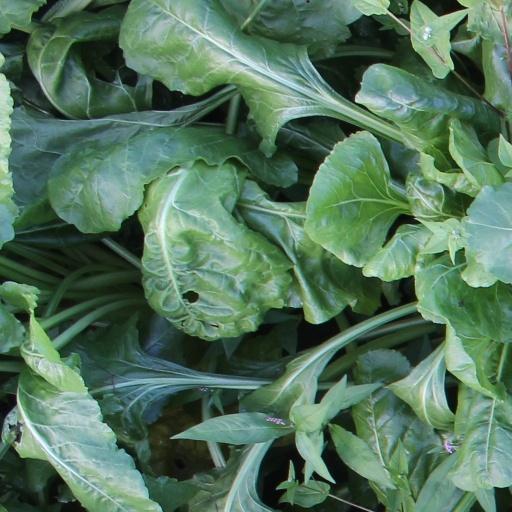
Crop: sugar beet